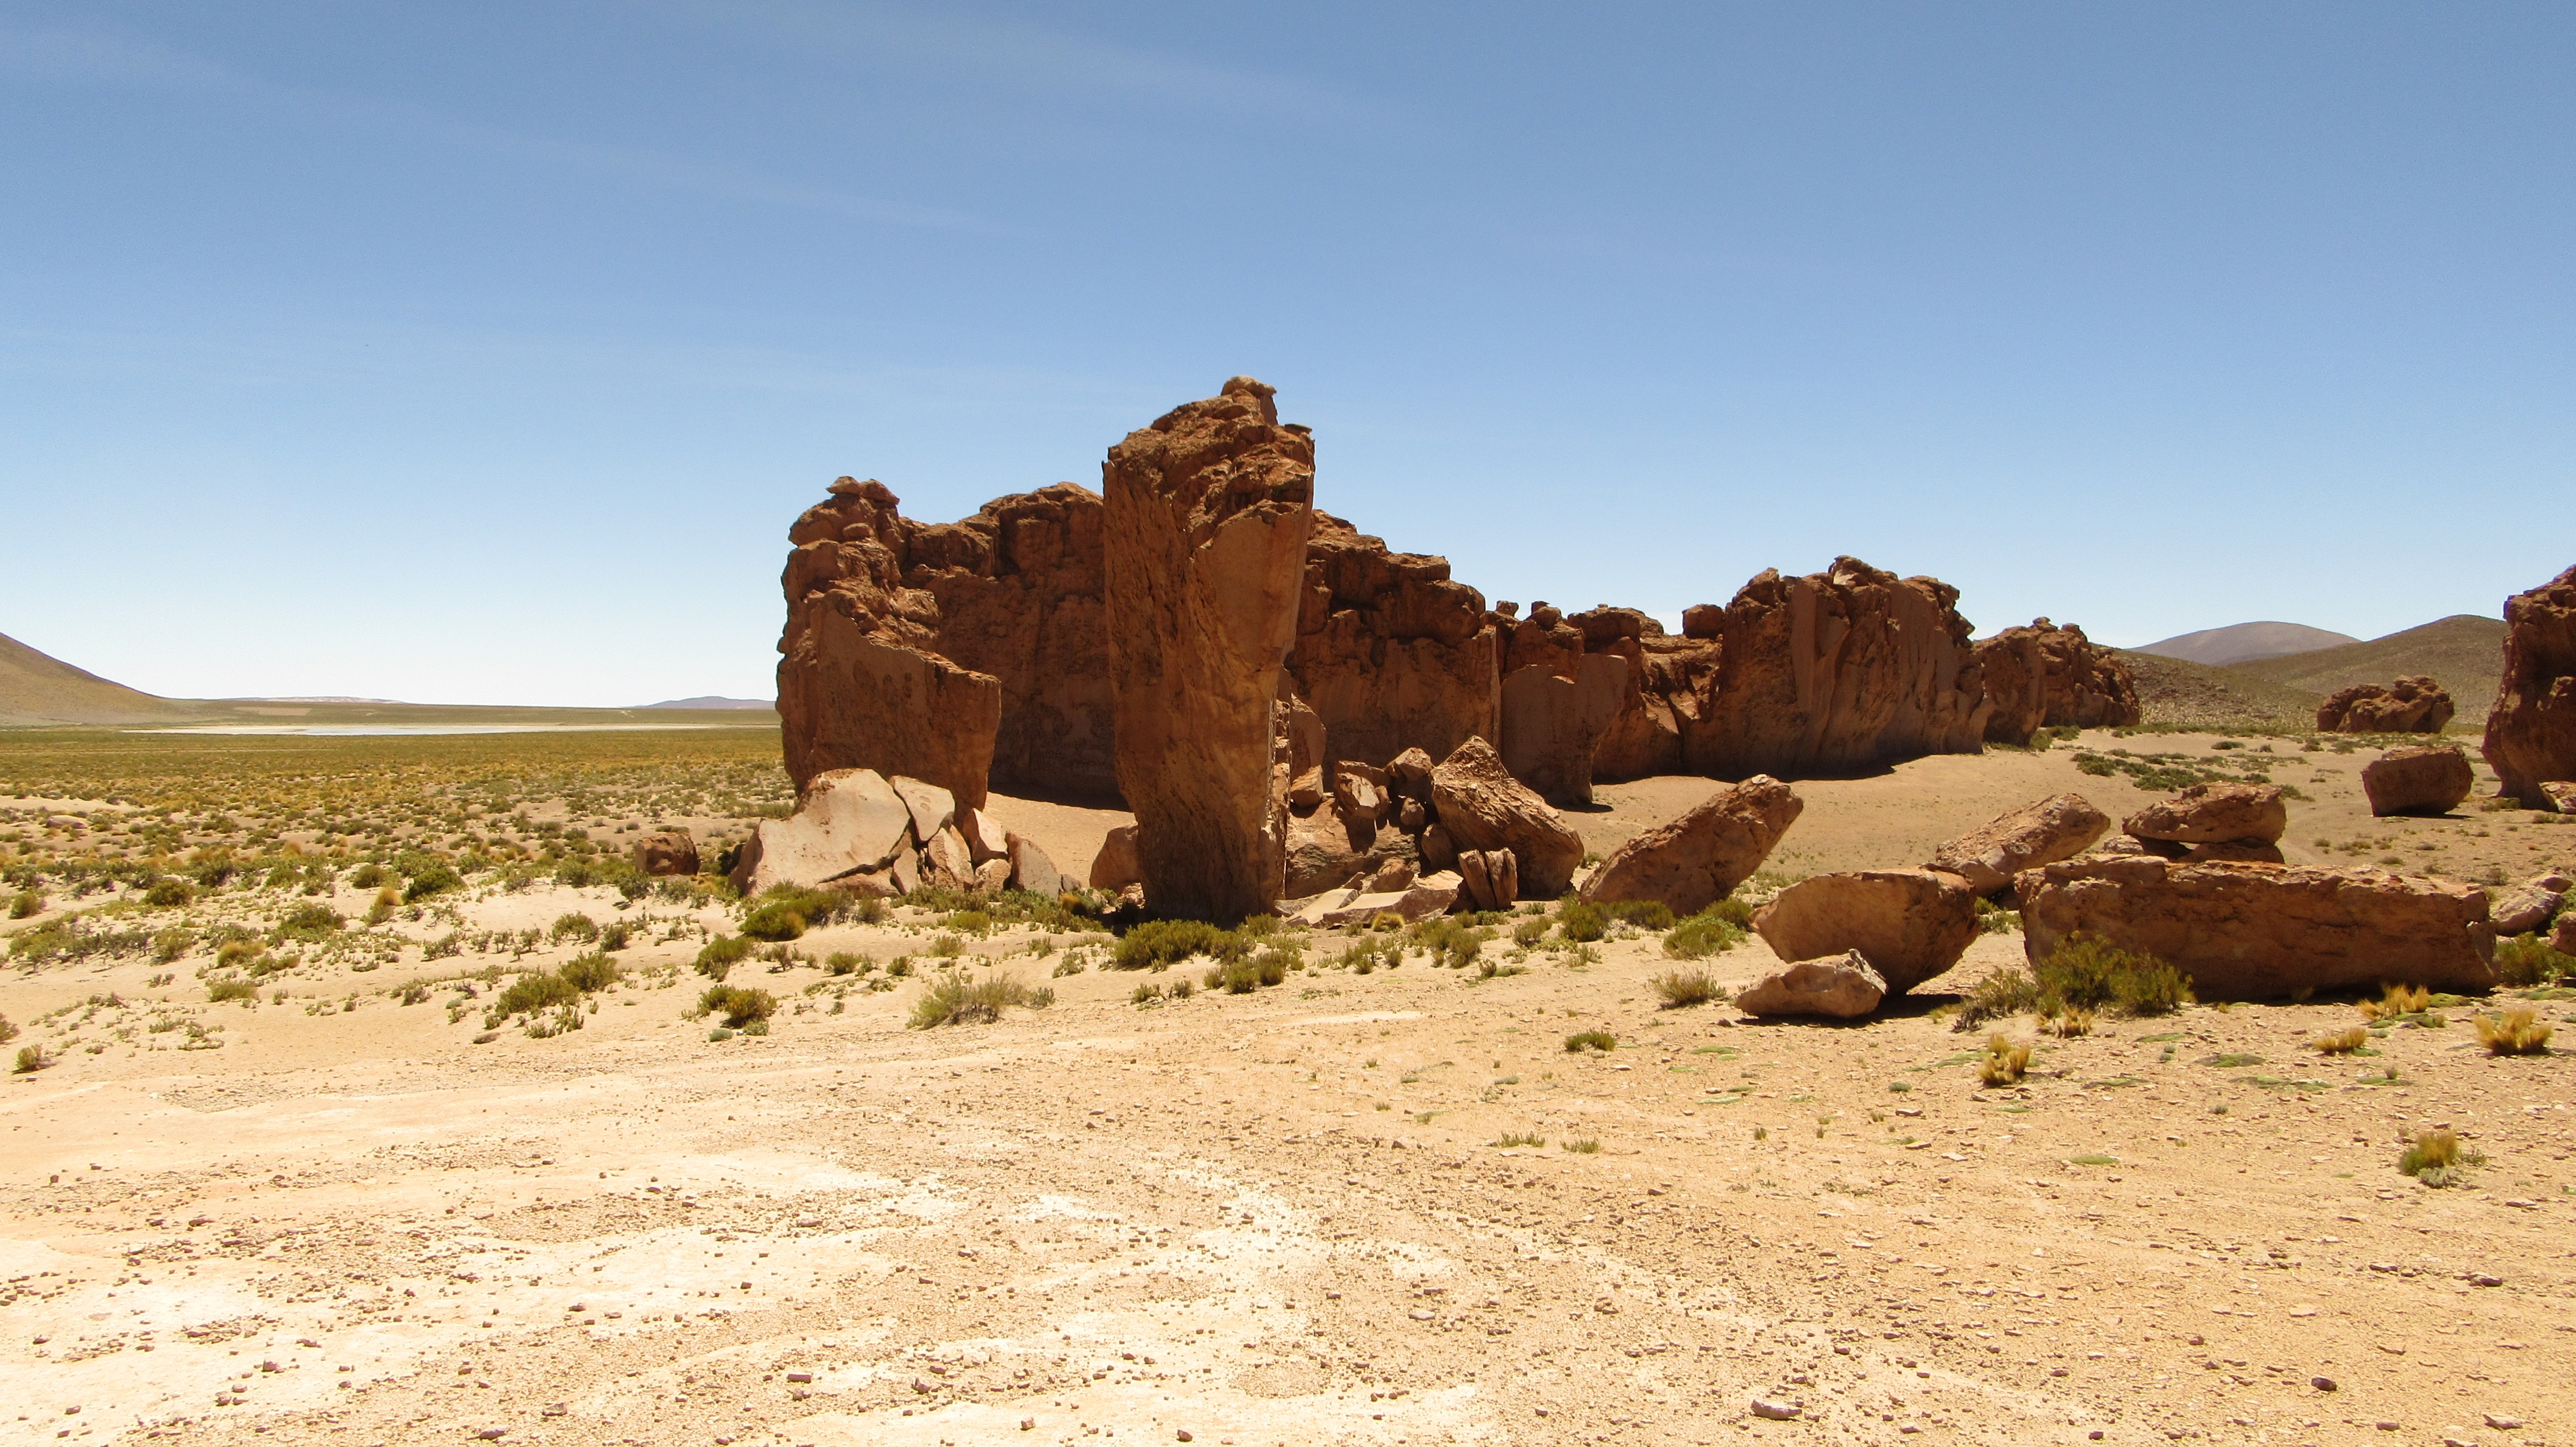
landscape, sand, rock, desert, valley, formation, dry, cliff, soil, geology, badlands, plateau, ecosystem, sahara, wadi, butte, bolivia, landform, erg, red brown, natural environment, geographical feature, aeolian landform